Zonghebaoshuiqu station

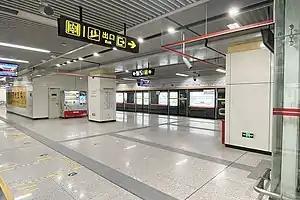

Zonghebaoshuiqu ( is a metro station of Zhengzhou Metro Chengjiao line. The station is close to the Zhengzhou Xinzheng Comprehensive Free Trade Zone.